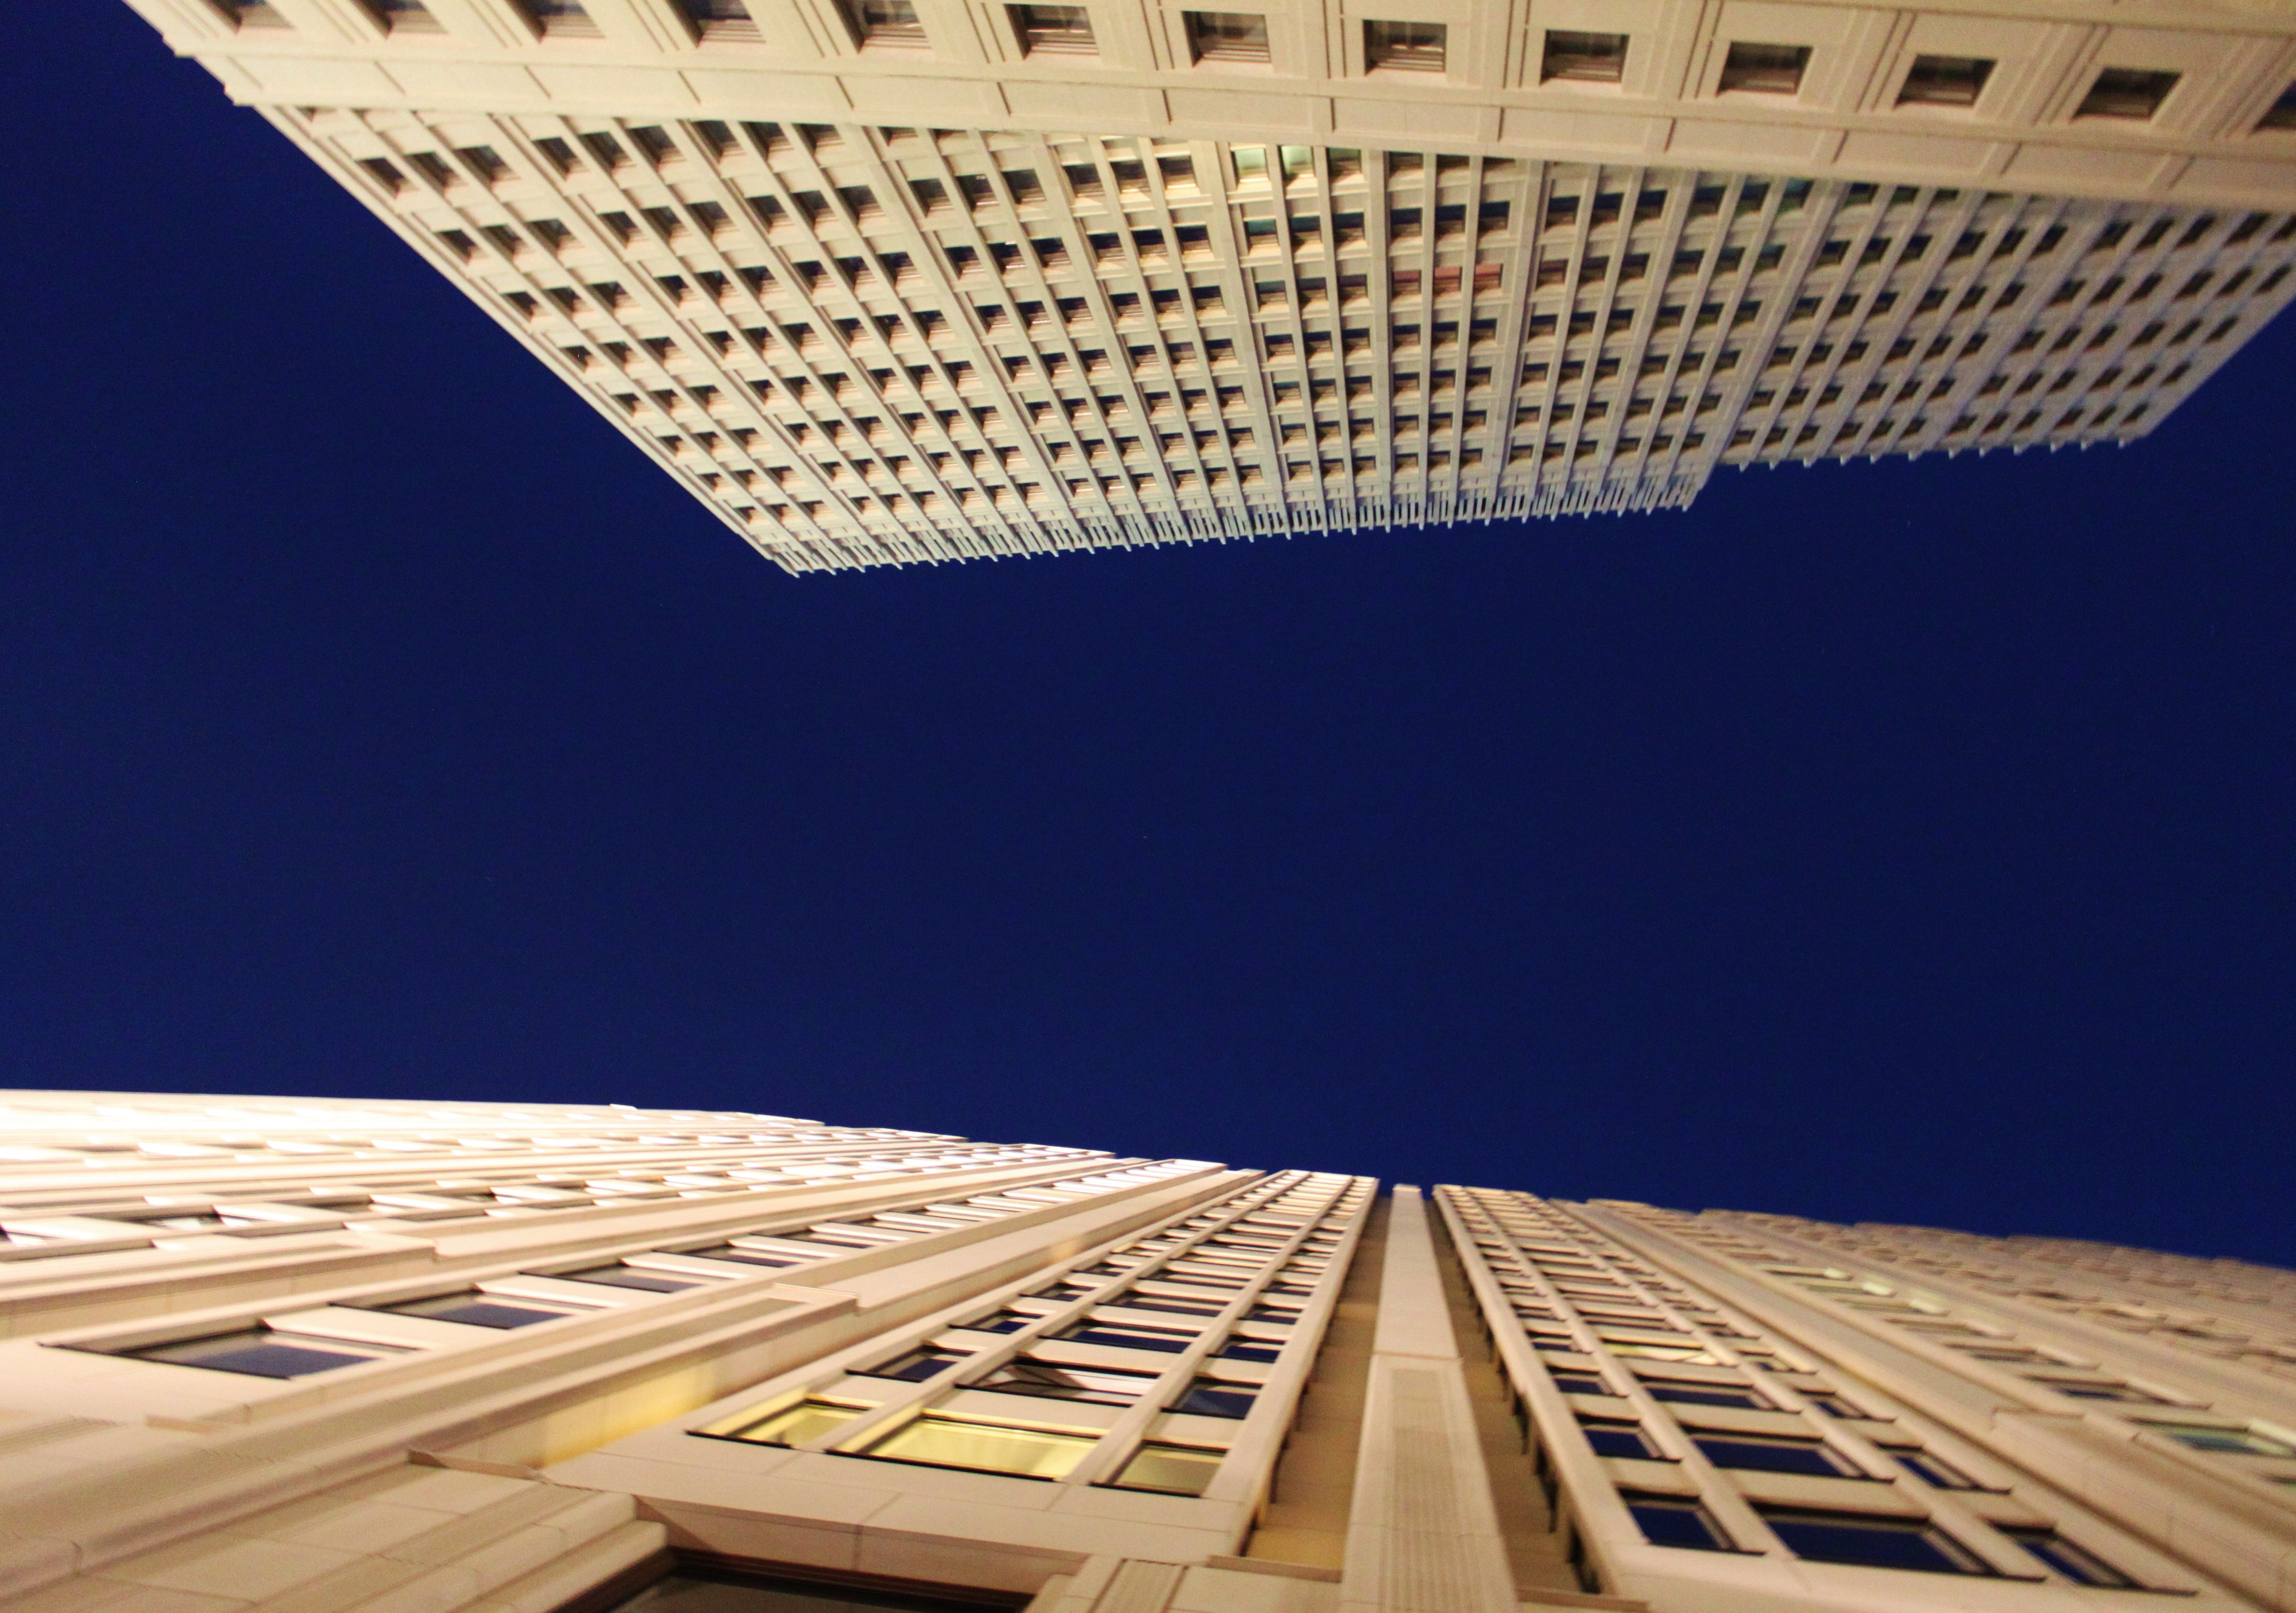
architecture, structure, sky, wood, night, window, glass, perspective, roof, building, city, home, skyscraper, ceiling, high, facade, modern, stadium, design, symmetry, germany, berlin, metropolis, big city, housewife, glass facades, bowever, daylighting